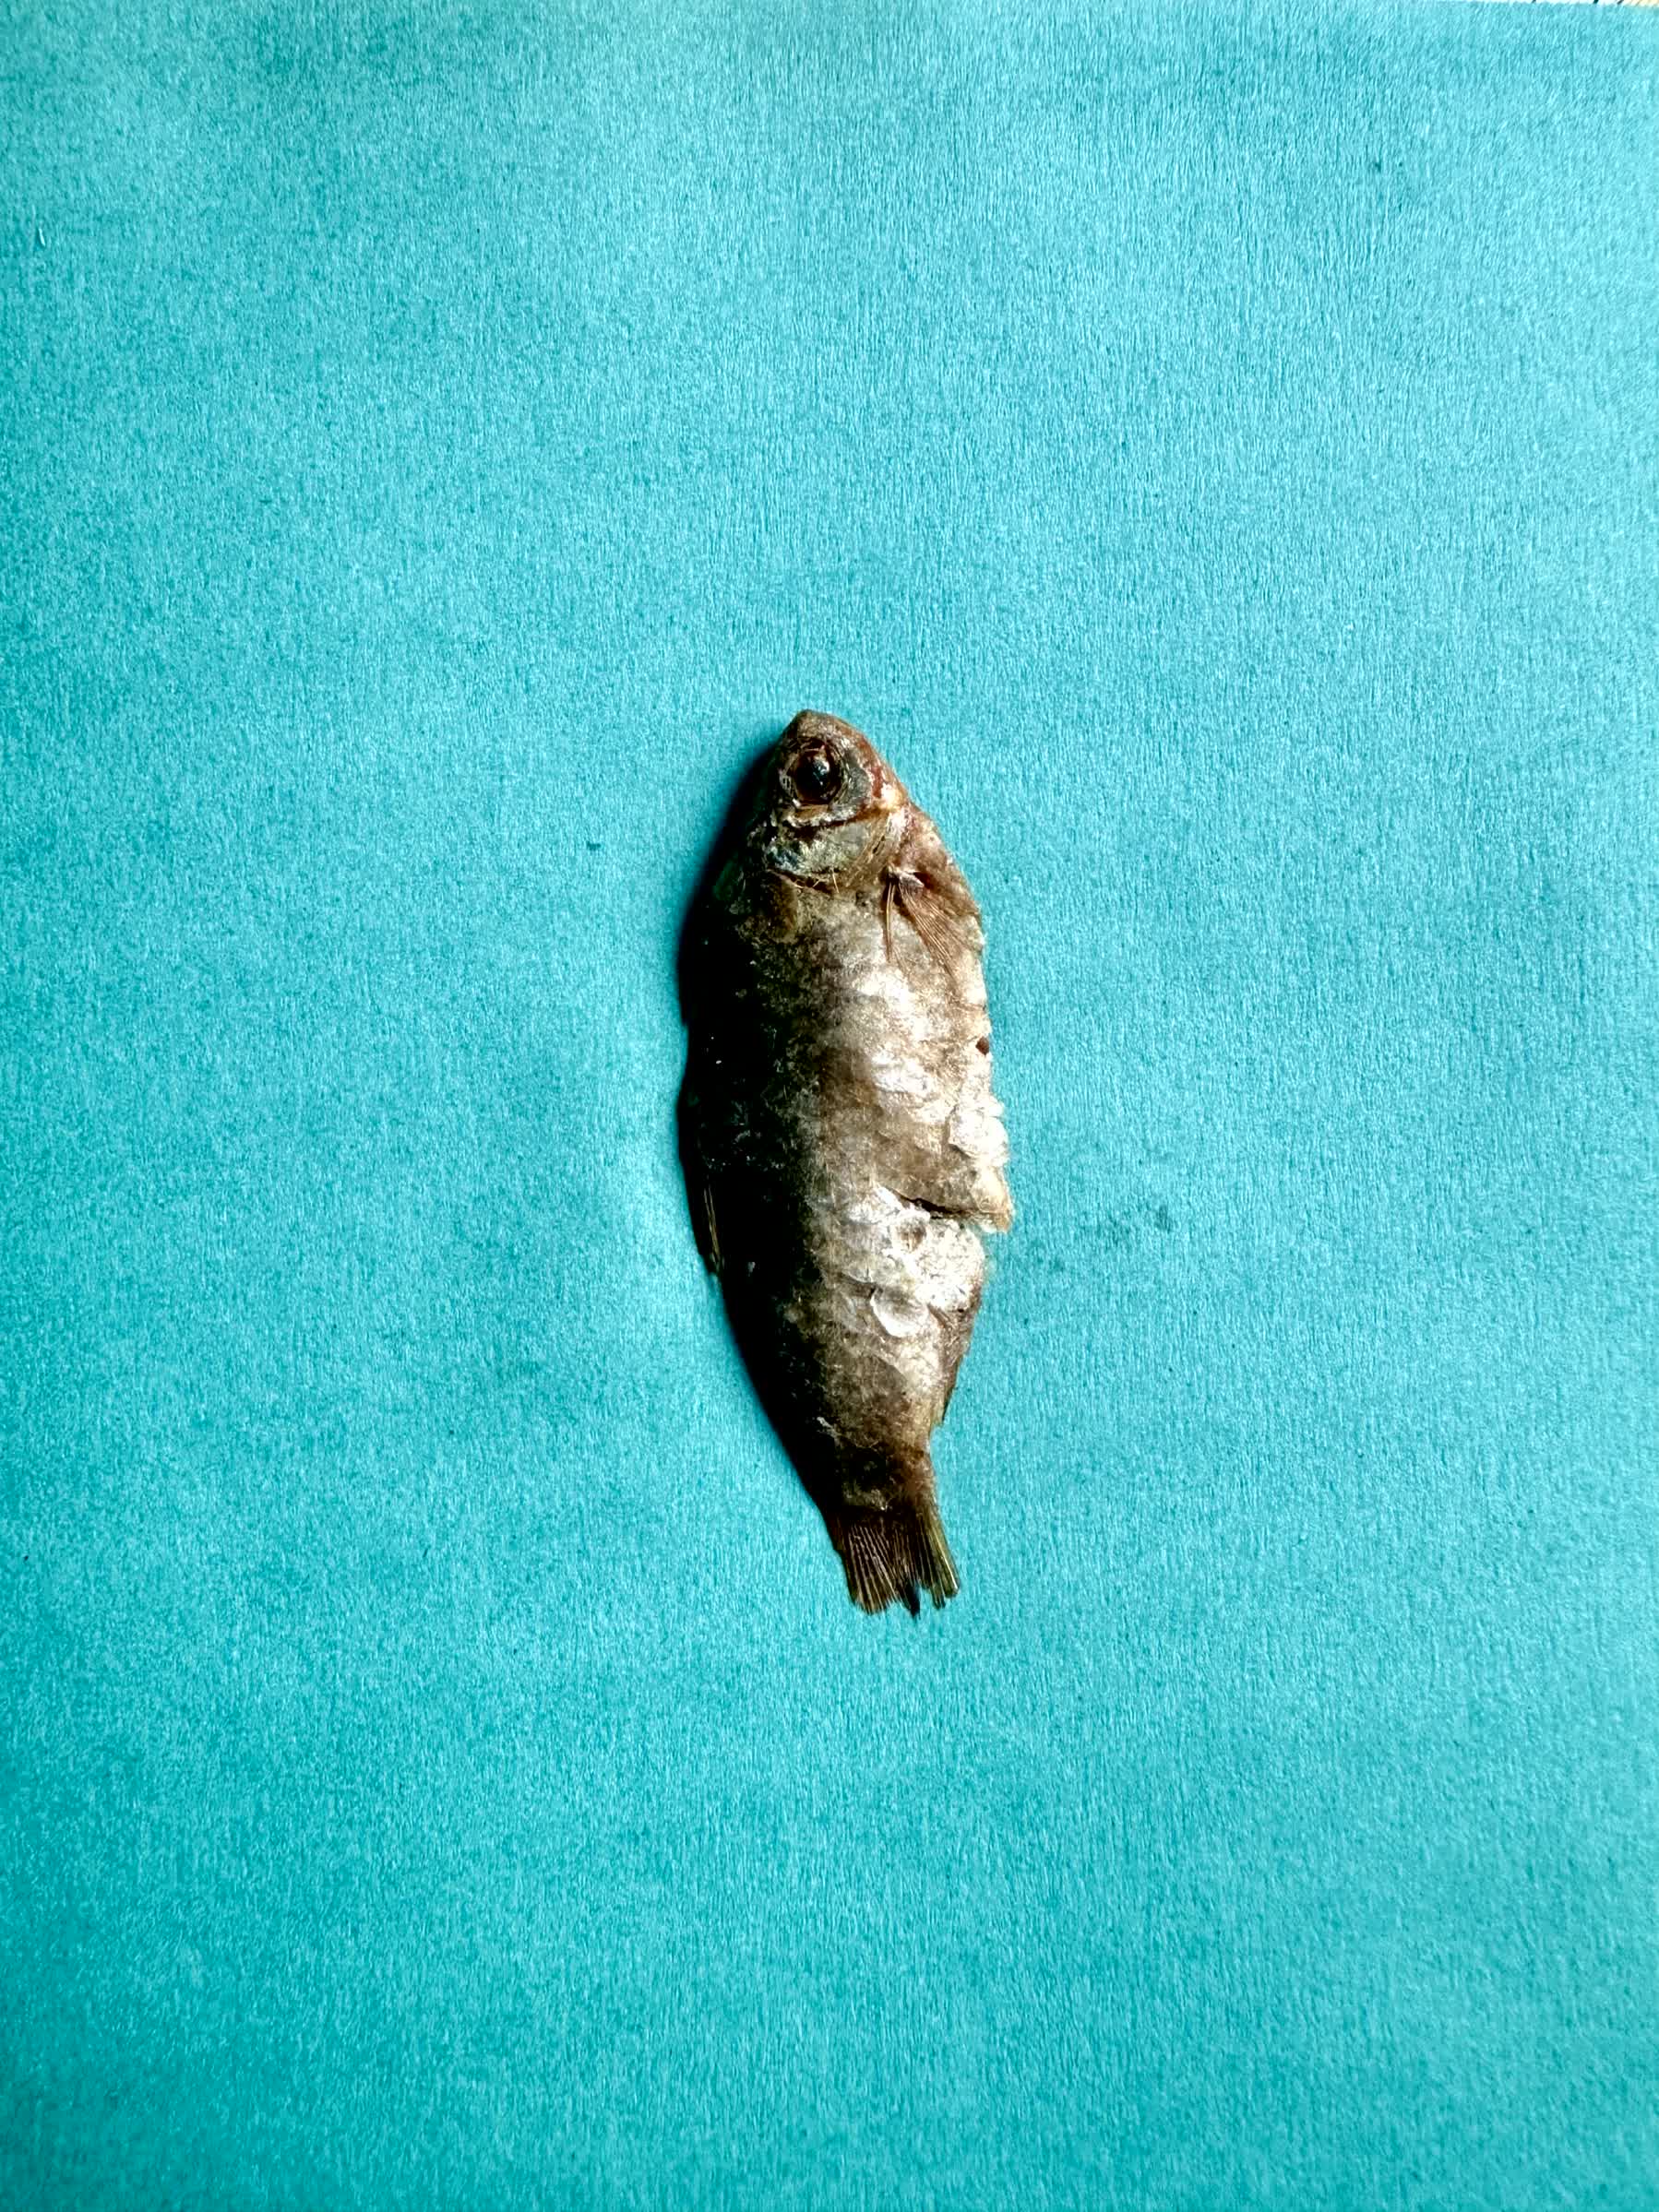
Species: puti chepa